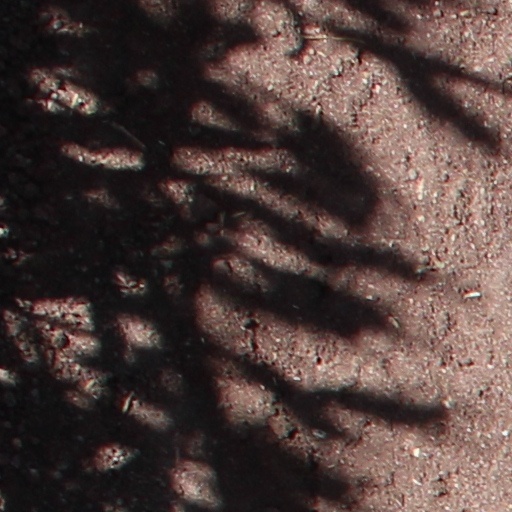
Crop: wheat